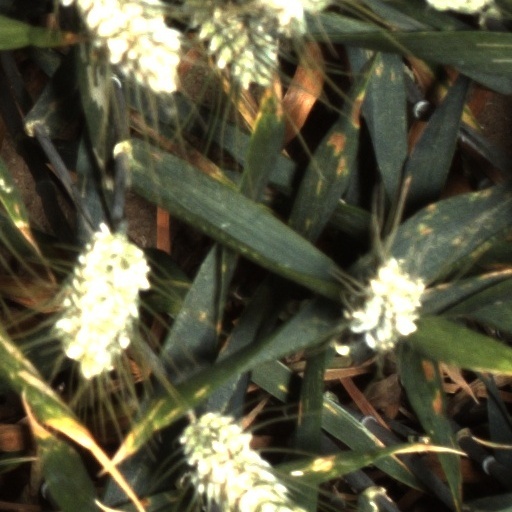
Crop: wheat